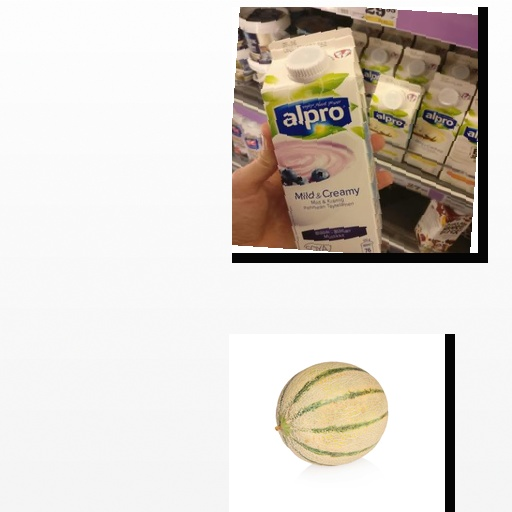
Food items: cantaloupe, blueberry_soy_yogurt